Concessionary fares on the British railway network

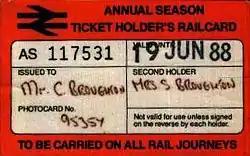
Pre-APTIS version of the Annual Season Ticket Holder's Railcard, issued for one year from June 1987.

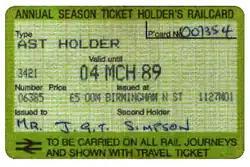
APTIS Annual Season Ticket Holder's Railcard, issued for one year from March 1988.

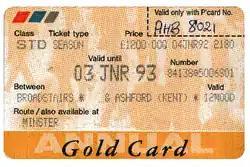
A Gold Card valid for unlimited travel for a year between Broadstairs and Ashford (Kent), and also discounted off-peak travel throughout the Network SouthEast area. Notice the Network SouthEast logo in the top left corner.

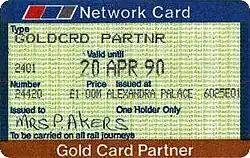
A Gold Card Partner's Card.

Between 12 May 1985 and 8 October 1988, holders of Annual Season Tickets could buy an Annual Season Ticket Holder's Railcard which gave a 50% discount on Cheap Day Return fares and 34% off Saver tickets for journeys throughout the British Rail network. Discounted tickets were issued with the status code AST-H. Up to four children could travel with the Railcard holder for £1.00 each; their tickets were printed with status code CHAST. Discounted Cheap Day Returns could not be bought on Fridays.